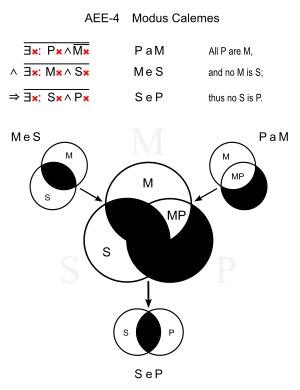
Camenes est un terme de la logique aristotélicienne désignant un des cinq syllogismes de la quatrième figure des vingt-quatre modes. Il comprend une majeure de type A, une mineure de type E et une conclusion de type E, c'est-à-dire une majeure universelle affirmative, une mineure universelle négative et une conclusion universelle négative.